Athelhampton

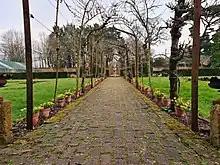
The Kitchen Garden Apple Pergola

The core of Inigo Thomas' design remains today, with a series of extensions that have built on his original concepts. To the east, the Lime Walk runs parallel to the second axis and flowers magnificently in Spring, and beyond that the great Kitchen Garden is also aligned with the axes, and creates a further, large. outdoor room, its outer walls covered in pear trees that support roses and "Clematis," while inside are pergolas of living apples trees. To the west, Lafontaine in 1901 asked Thomas Mawson to prepare plans to continue the works, which seem to have still been incomplete; the change of designer may have reflected Thomas being incarcerated in a Boer War prison camp at this time. Parts but not all of Mawson's plans were carried out, notably the long Yew Alley that runs south from the West Lawn, near the ancient dovecote. Along the side of the River Piddle, which forms the northern boundary of the formal gardens, an embankment was built that creates a waterside walkway connecting the core of Thomas' design, on the east of the house, with the Mawson areas to the west.